Hyhky

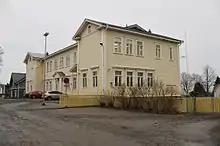
Hyhky school

Hyhky was transferred from the then Northern Pirkkala to the city of Tampere at the beginning of 1937. The joint town plan of the Hyhky, Kaarila and Epilä districts was confirmed in 1953. The oldest building in Hyhky is known to be the old court house where the Henneri's playground currently operates. Henneri is an old house in the village of Hyhky and the name is probably based on the personal name Henrik. Hyhky also has a primary school.